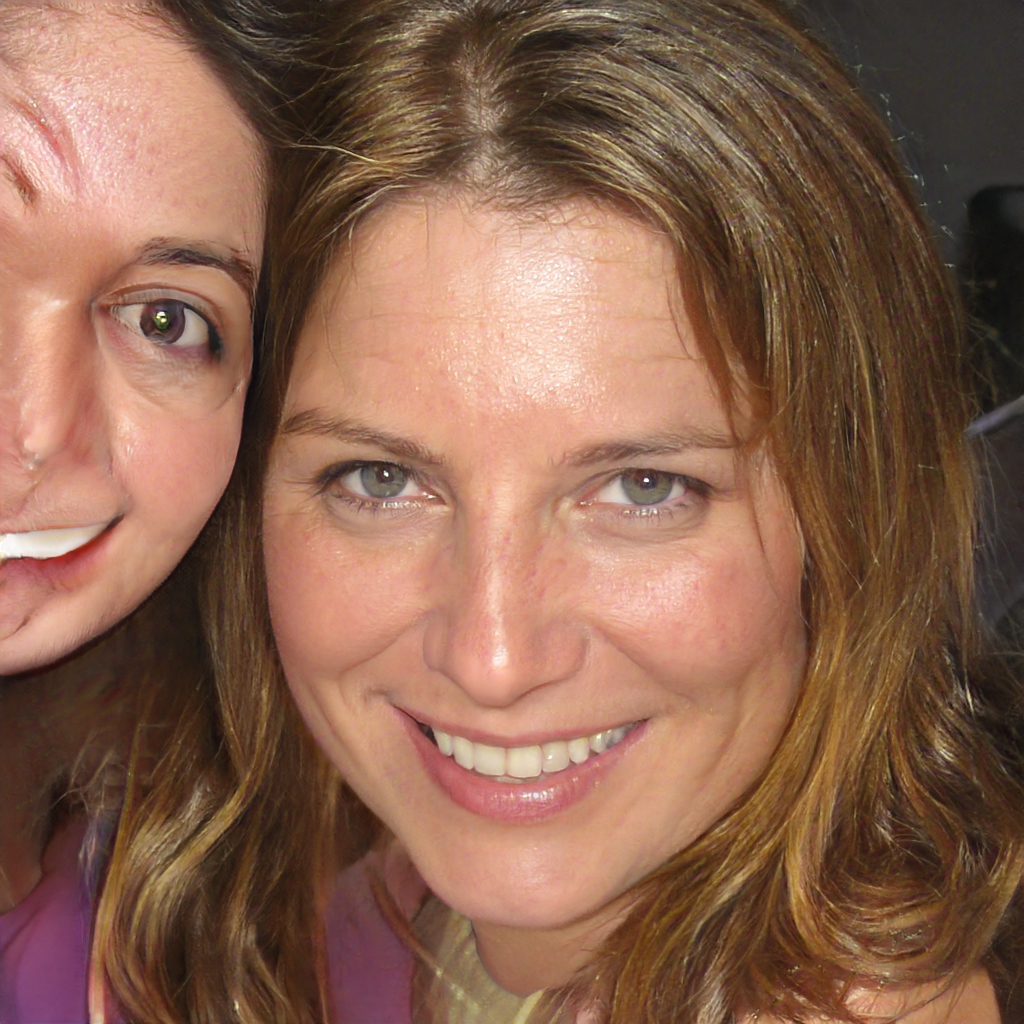
Label: Colored